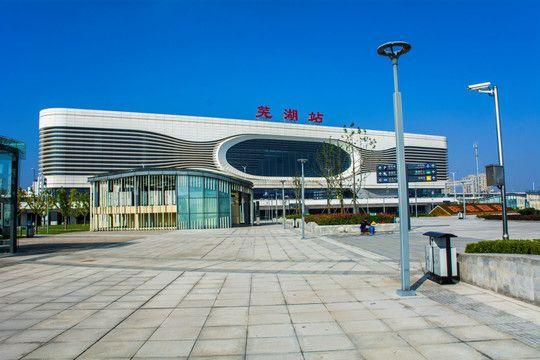
地标名称：芜湖站
所在城市：芜湖市·镜湖区